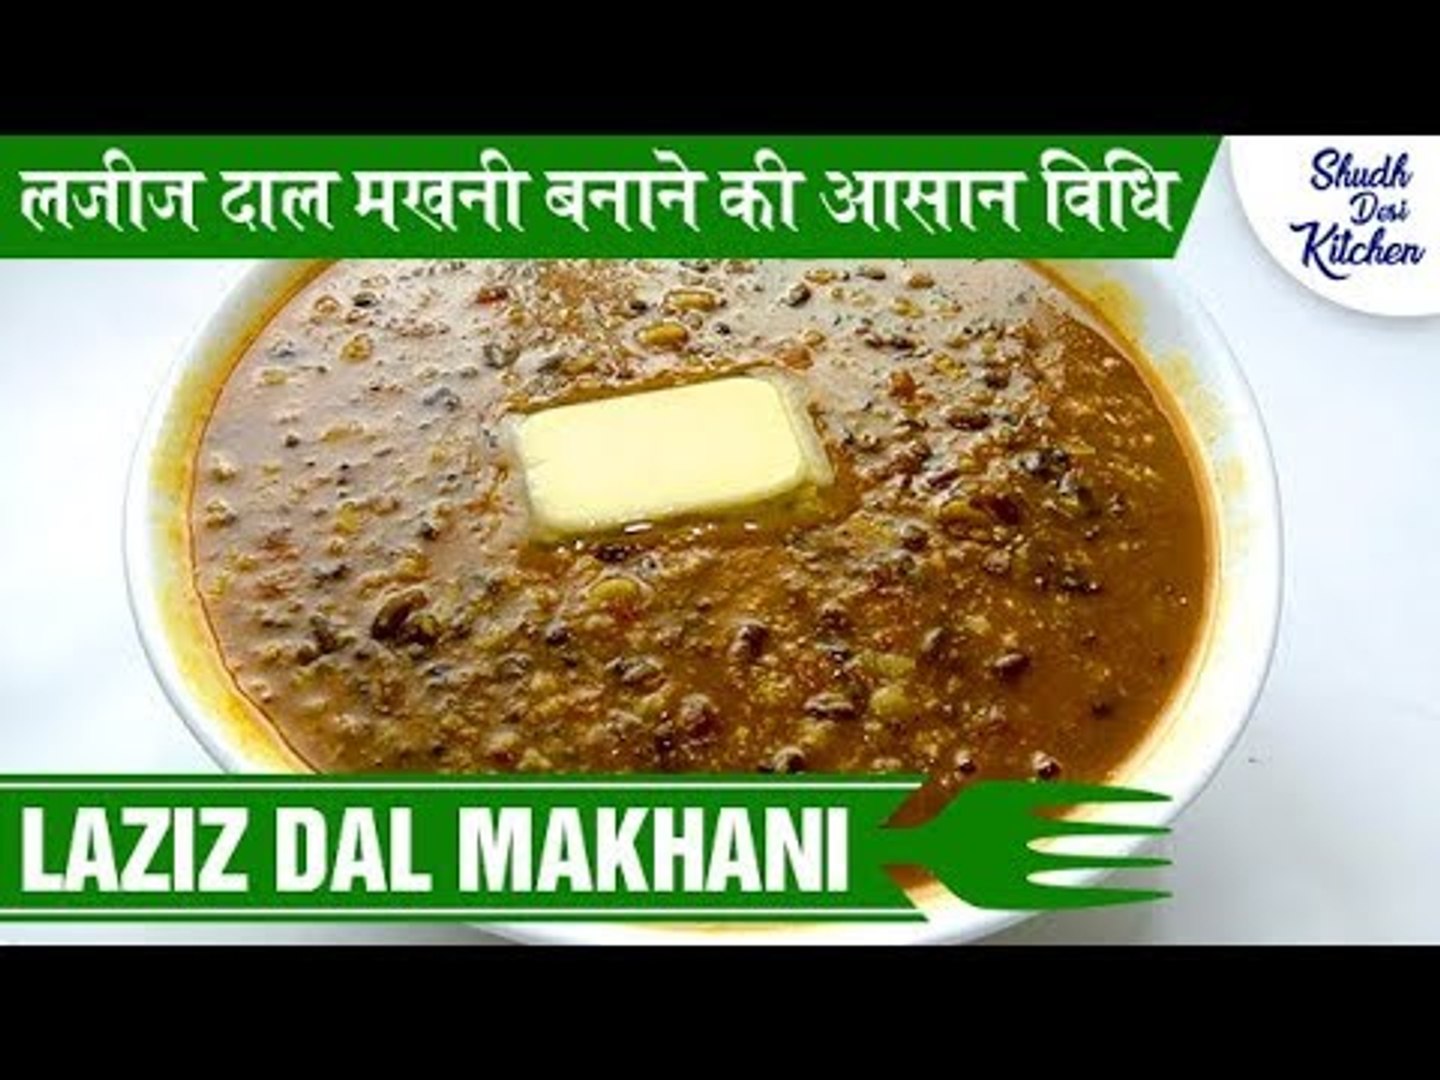
Dish: dal_makhani